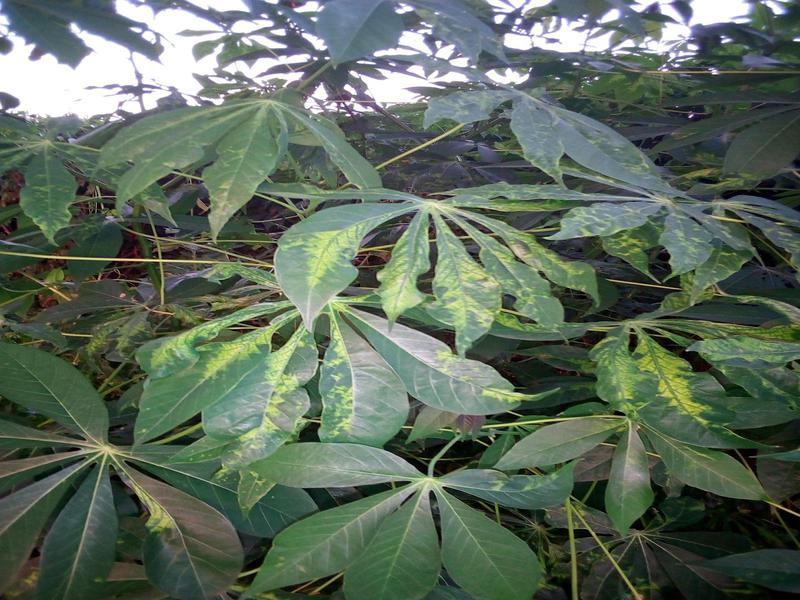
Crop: cassava
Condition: mosaic_disease